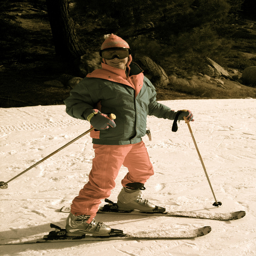
A man riding skis across a snow covered ground.
A man in snow gear prepares to ski.
The girl has on her ski gear in preparation for her activity.
A person wearing skis holding poles in each hand.
A man on some skis in the snow.